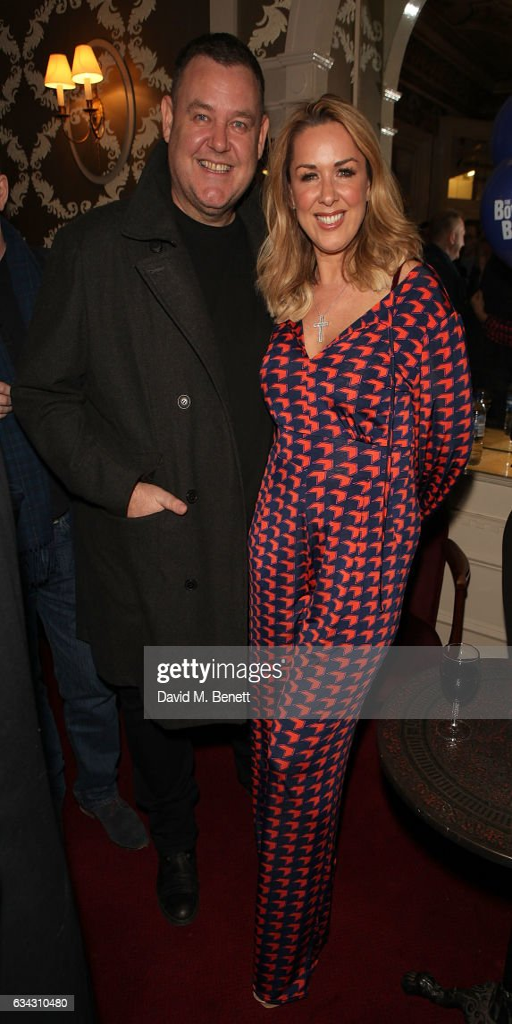
actor attends the press night performance .